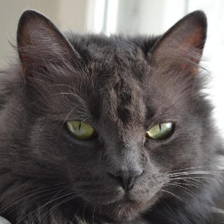
Label: animals